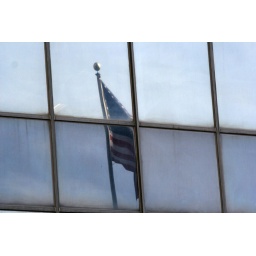
The american flag reflected in the dirty windows of a sky scraper